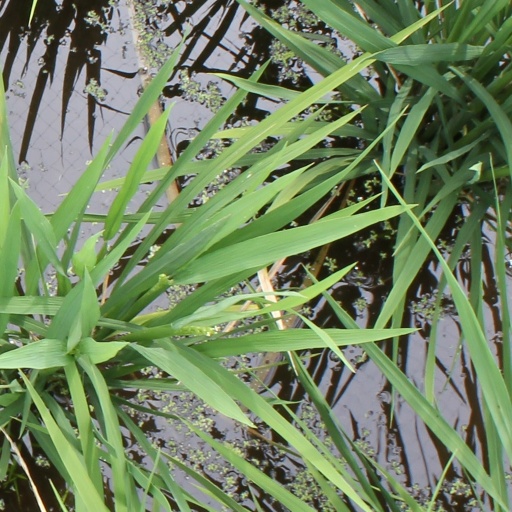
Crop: rice